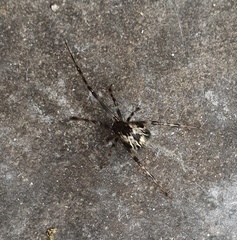
Species: Parasteatoda_tepidariorum